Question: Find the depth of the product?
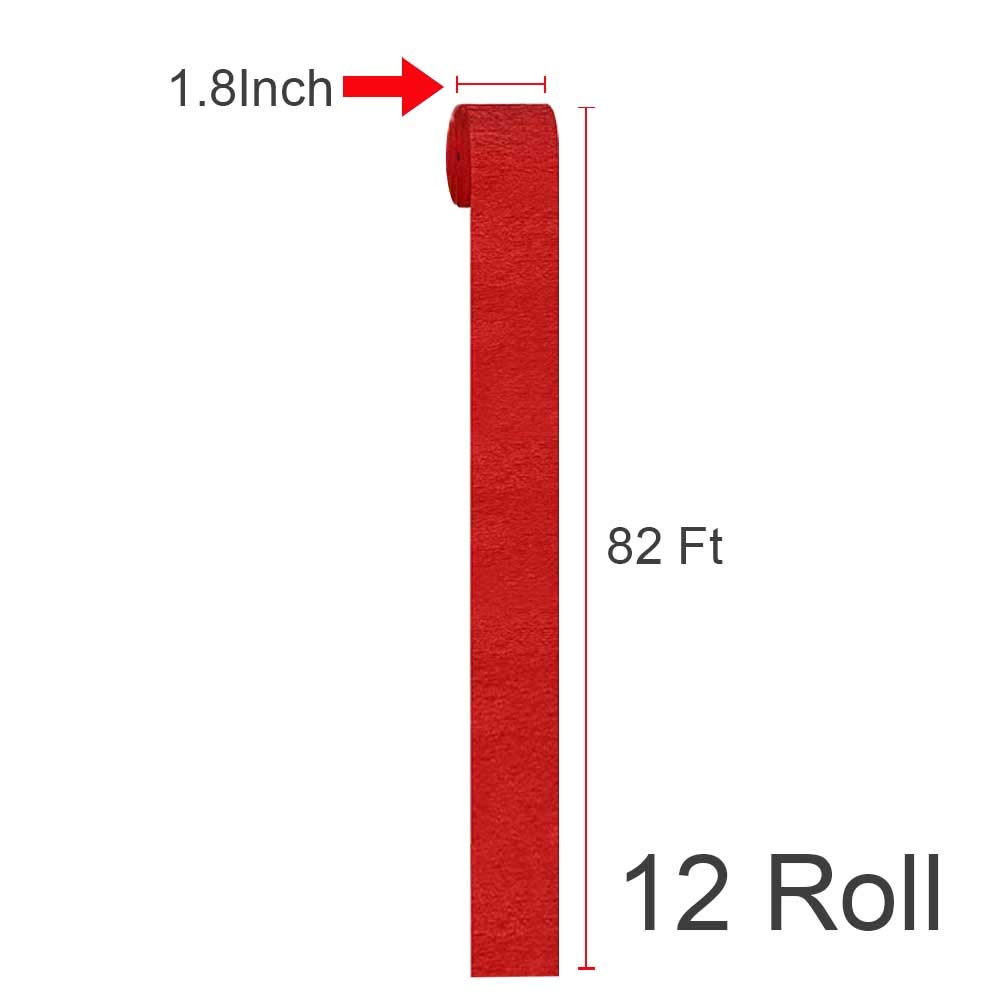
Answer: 82.0 foot